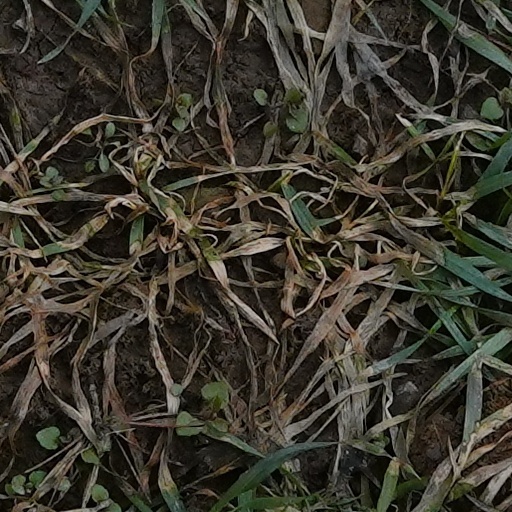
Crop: wheat